United Nations Security Council Resolution 863

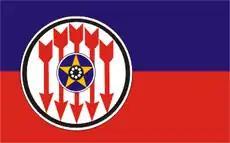
The first flag of RENAMO

United Nations Security Council resolution 863, adopted unanimously on 13 September 1993, after reaffirming resolutions 782 (1992), 797 (1992), 818 (1993) and 850 (1993) on the situation in Mozambique, the council discussed the implementation of the Rome General Peace Accords.